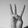
ASL letter: W